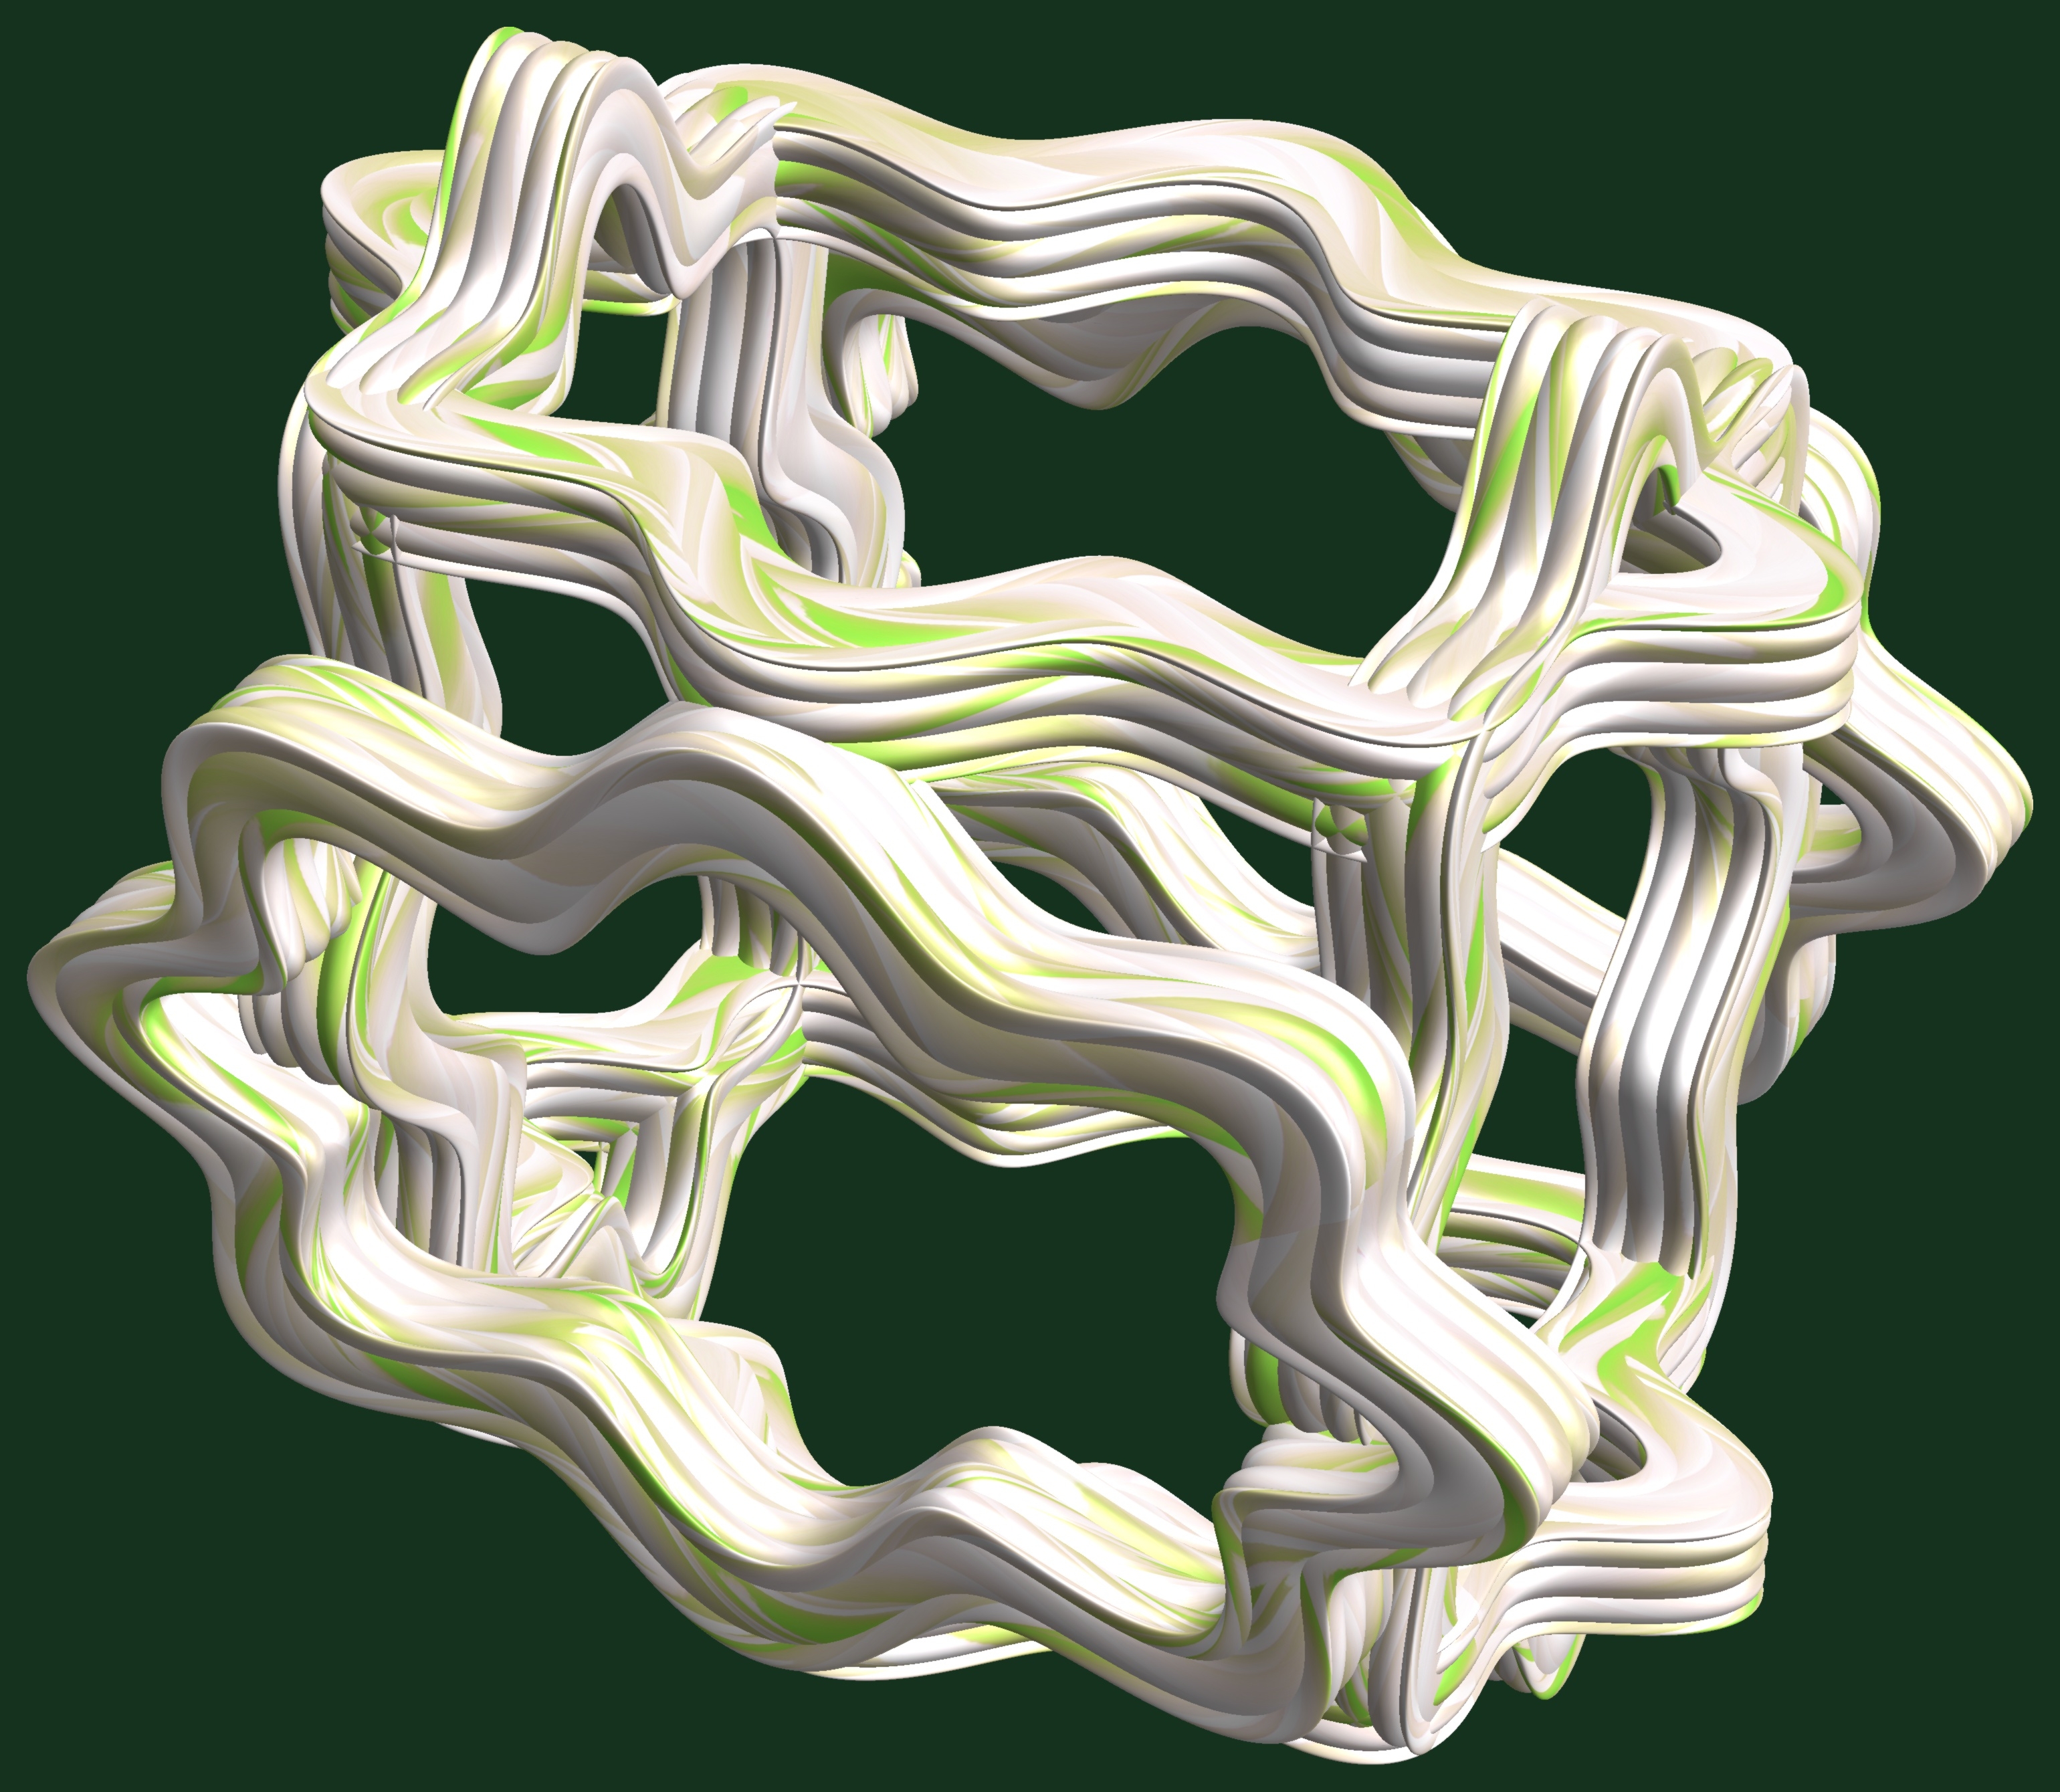
structure, texture, pattern, green, font, illustration, design, symmetry, 3d, graphic, torus, mathematica, cg, parametricplot3d, code, program, algorithm, abstruct, mapping